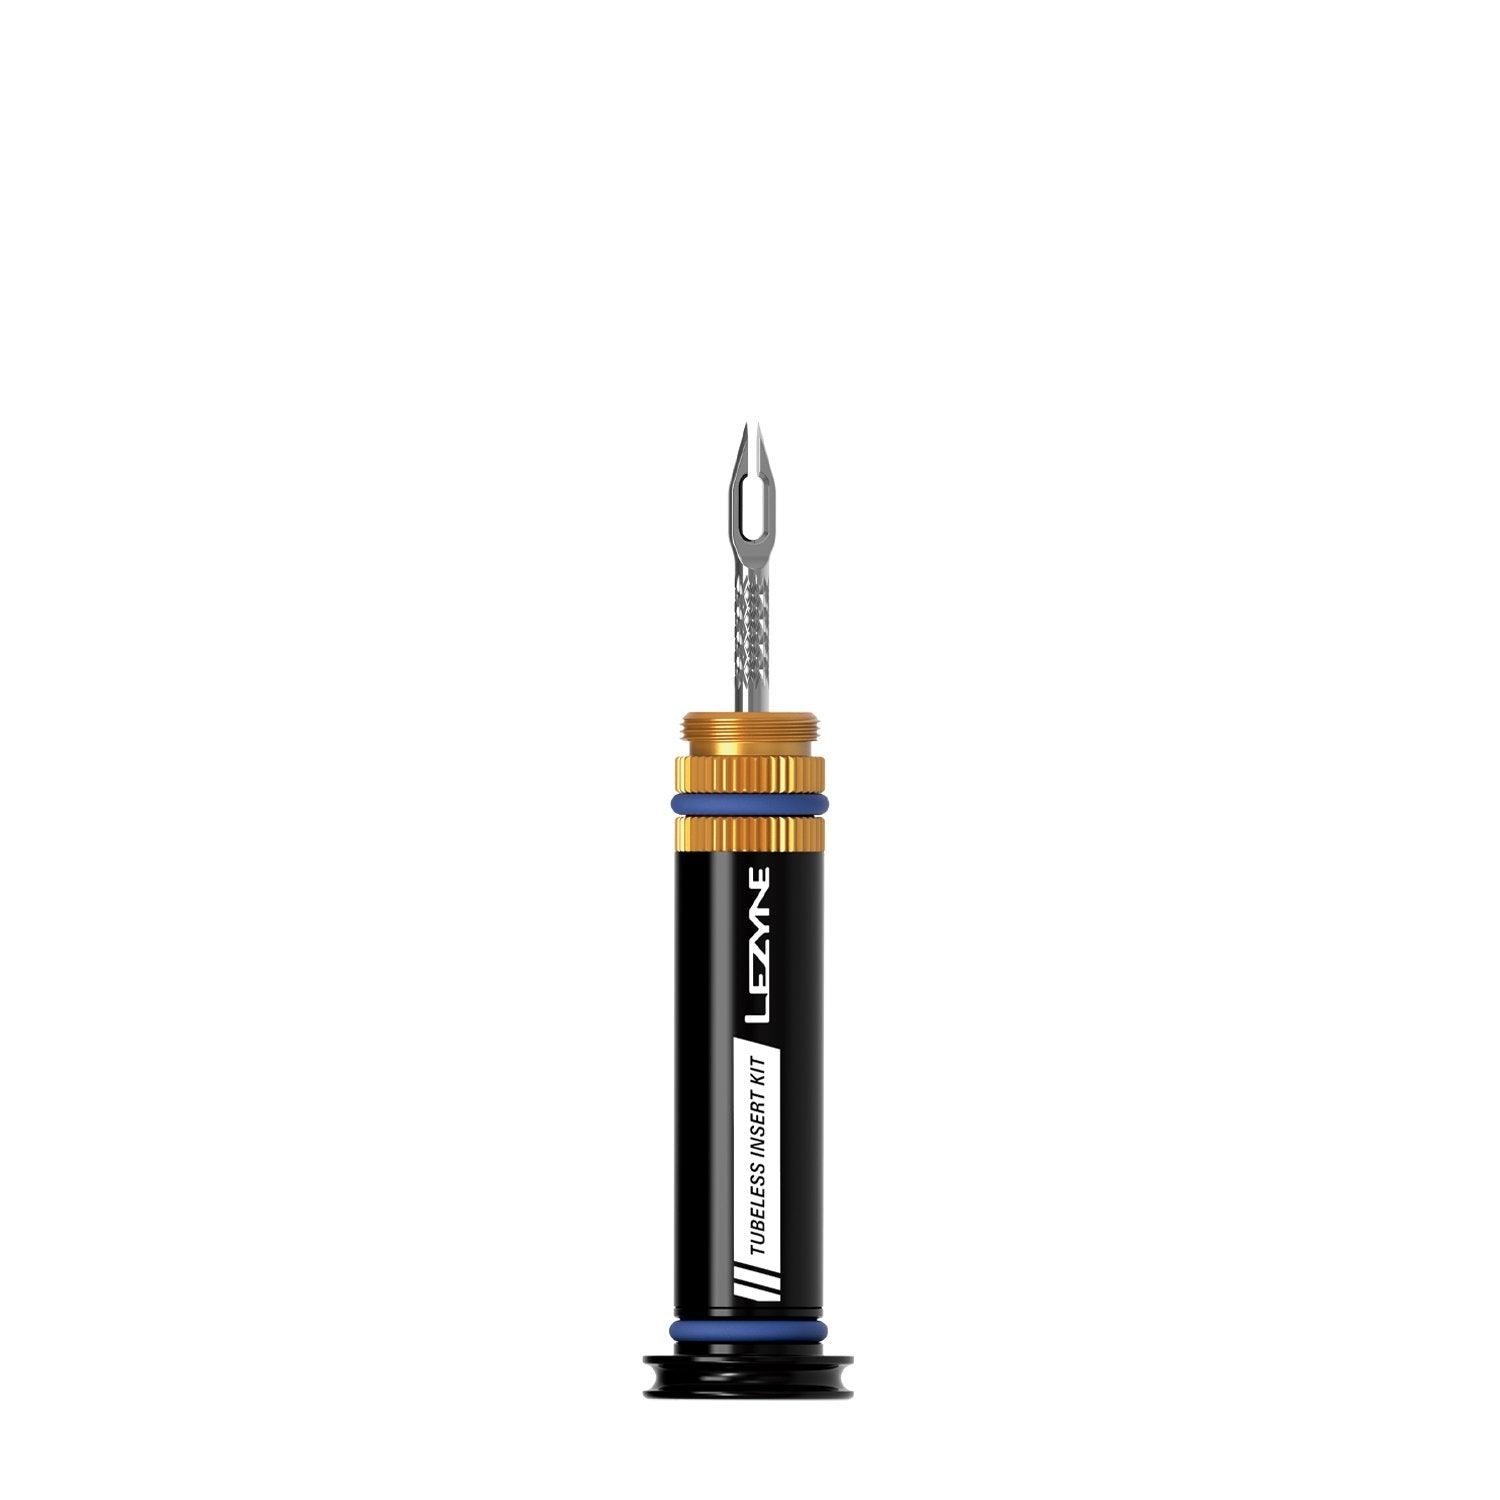
Lezyne Tubeless Insert Kit (Black) | Cycling Gears Hub
If you're a cyclist seeking peace of mind on your rides, look no further than the Lezyne Tubeless Insert Kit (Black) . This innovative tubeless tire repair kit provides cyclists with a compact and efficient solution for unexpected punctures, ensuring you can keep rolling without a hitch. Designed for convenience, this stealth-mounted kit fits snugly into the opening of your bike's handlebar, providing easy access whenever you need it. Constructed from lightweight, durable machined aluminium , the Lezyne Tubeless Insert Kit is built to withstand the rigors of cycling. Its hardened stainless-steel reamer ensures that you can quickly and effectively repair punctures, so you can focus on enjoying your ride rather than worrying about flat tires. This kit is not just practical; it's an essential accessory for every cyclist. Whether you're a casual rider or an avid mountain biker, the Lezyne Tubeless Insert Kit brings you reliability and ease of use in a sleek design. Don't let tire troubles cut your ride short. Equip yourself with this must-have tool and ride with confidence! Product Name: Lezyne Tubeless Insert Kit (Black) Construction: Lightweight, durable machined aluminium Reamer Material: Hardened stainless-steel Mounting Style: Stealth-mounted into bicycle handlebar Brand: Lezyne Condition: New Country of Origin: Taiwan Warranty: 1 Year Don't compromise on your cycling experience. Invest in the Lezyne Tubeless Insert Kit today and enjoy the freedom of the open road, worry-free!
Brand: WorldofWheelz
Category: Sporting Goods > Outdoor Recreation > Cycling > Bicycle Accessories > Bicycle Tire Repair Supplies & Kits > Bicycle Tire Repair Kits